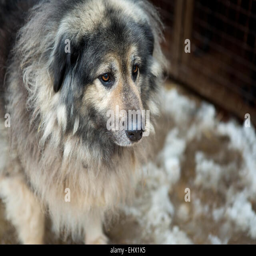
large dog on the background of the cells shelter for homeless animals